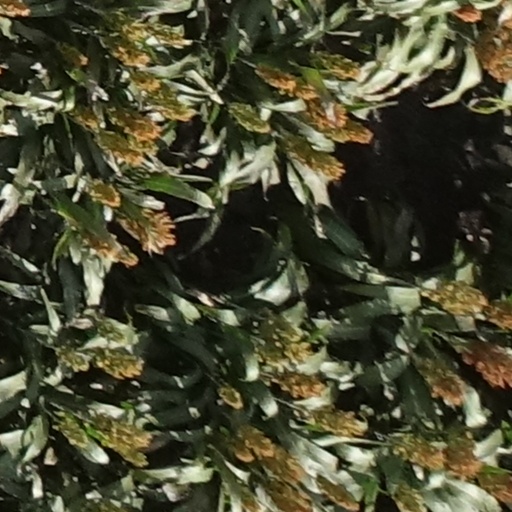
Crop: sorghum